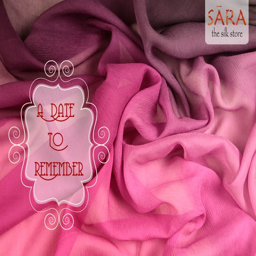
let him be dazzled as you gracefully walk towards him for a romantic candle light dinner .